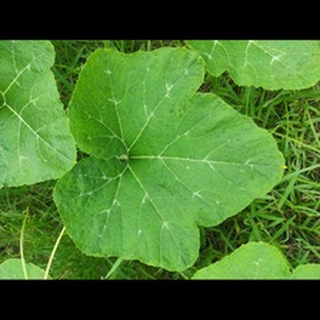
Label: healthy_pumpkin